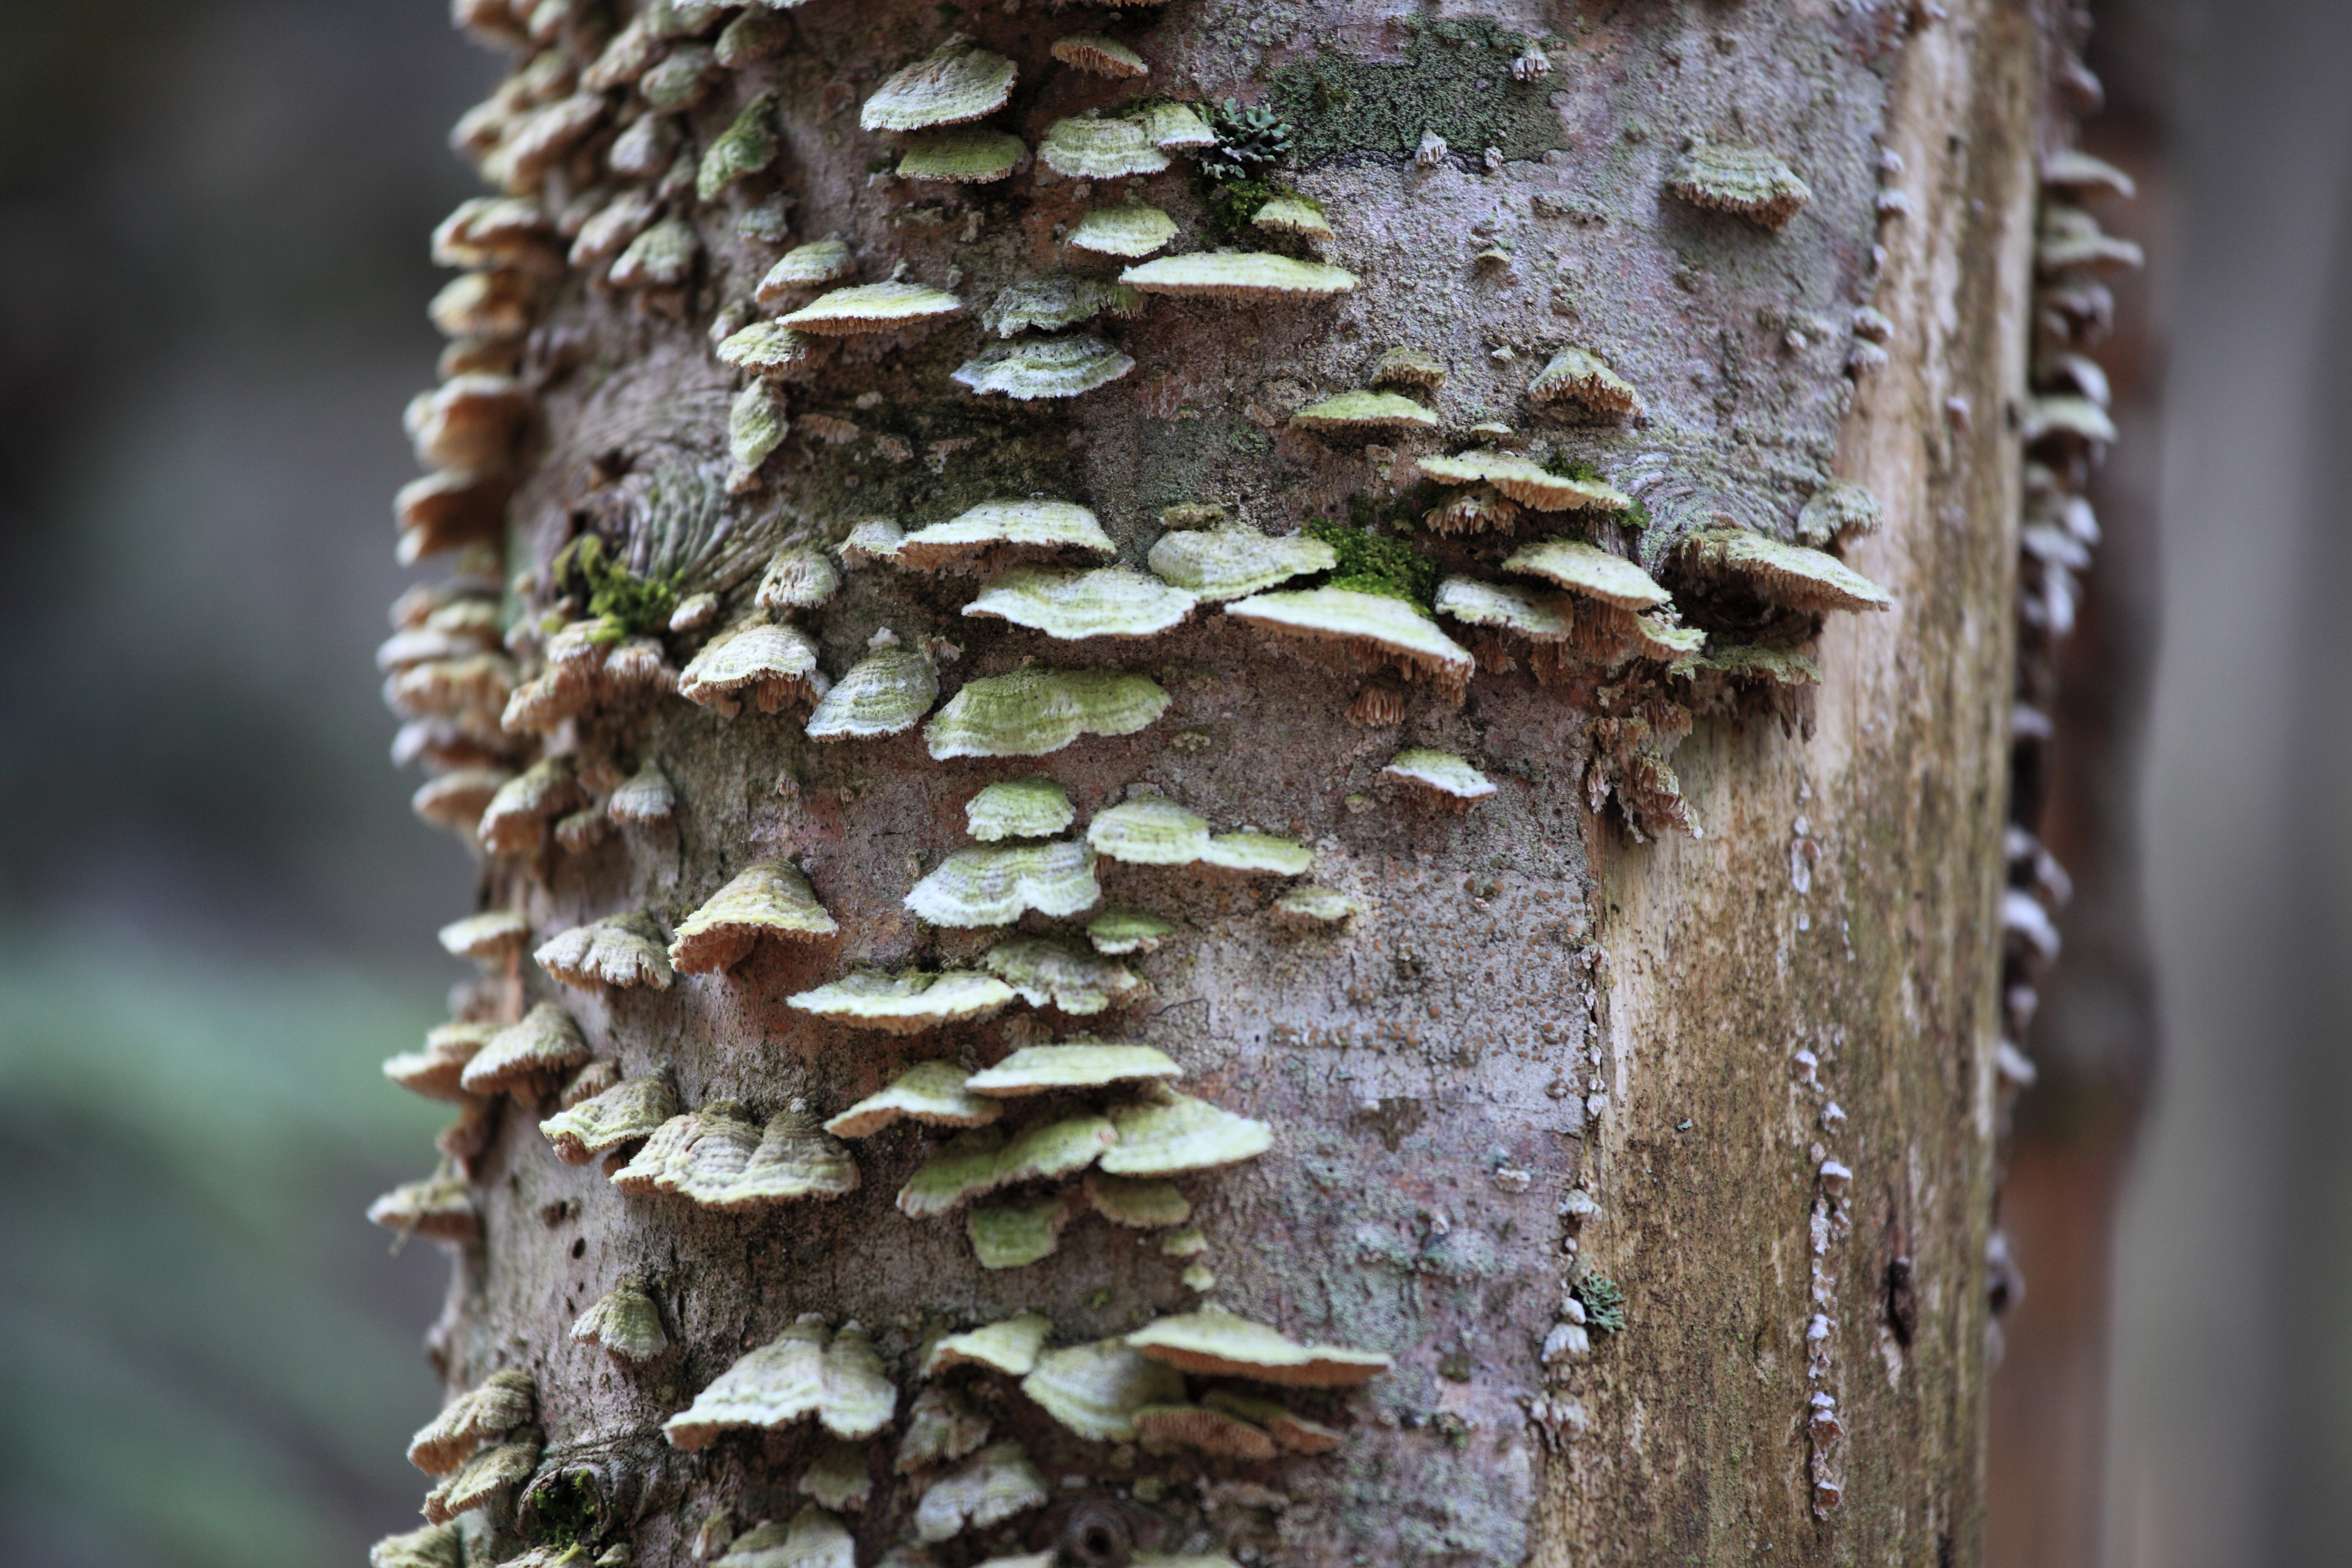
tree, nature, branch, plant, wood, leaf, flower, trunk, wildlife, high, autumn, botany, flora, fauna, close up, 5d, hires, tone, markii, hi, res, resolution, gunma, katashina, macro photography, plant stem, woody plant, land plant